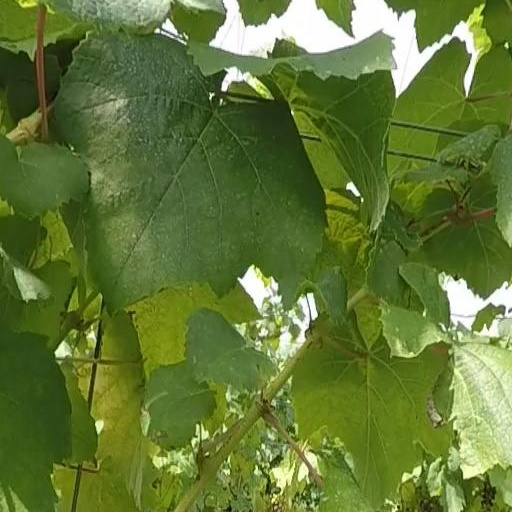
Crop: grape